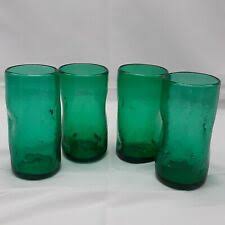
Label: glass